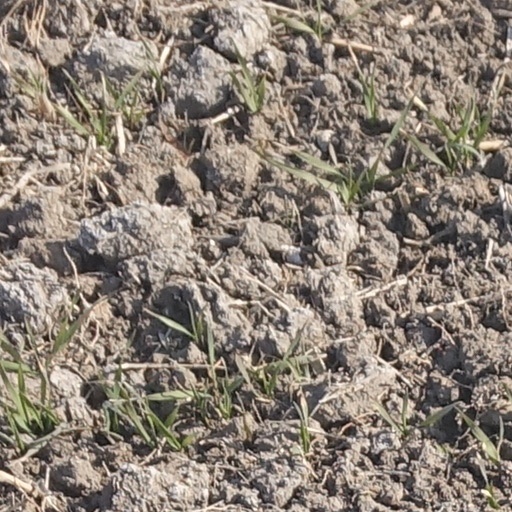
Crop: wheat